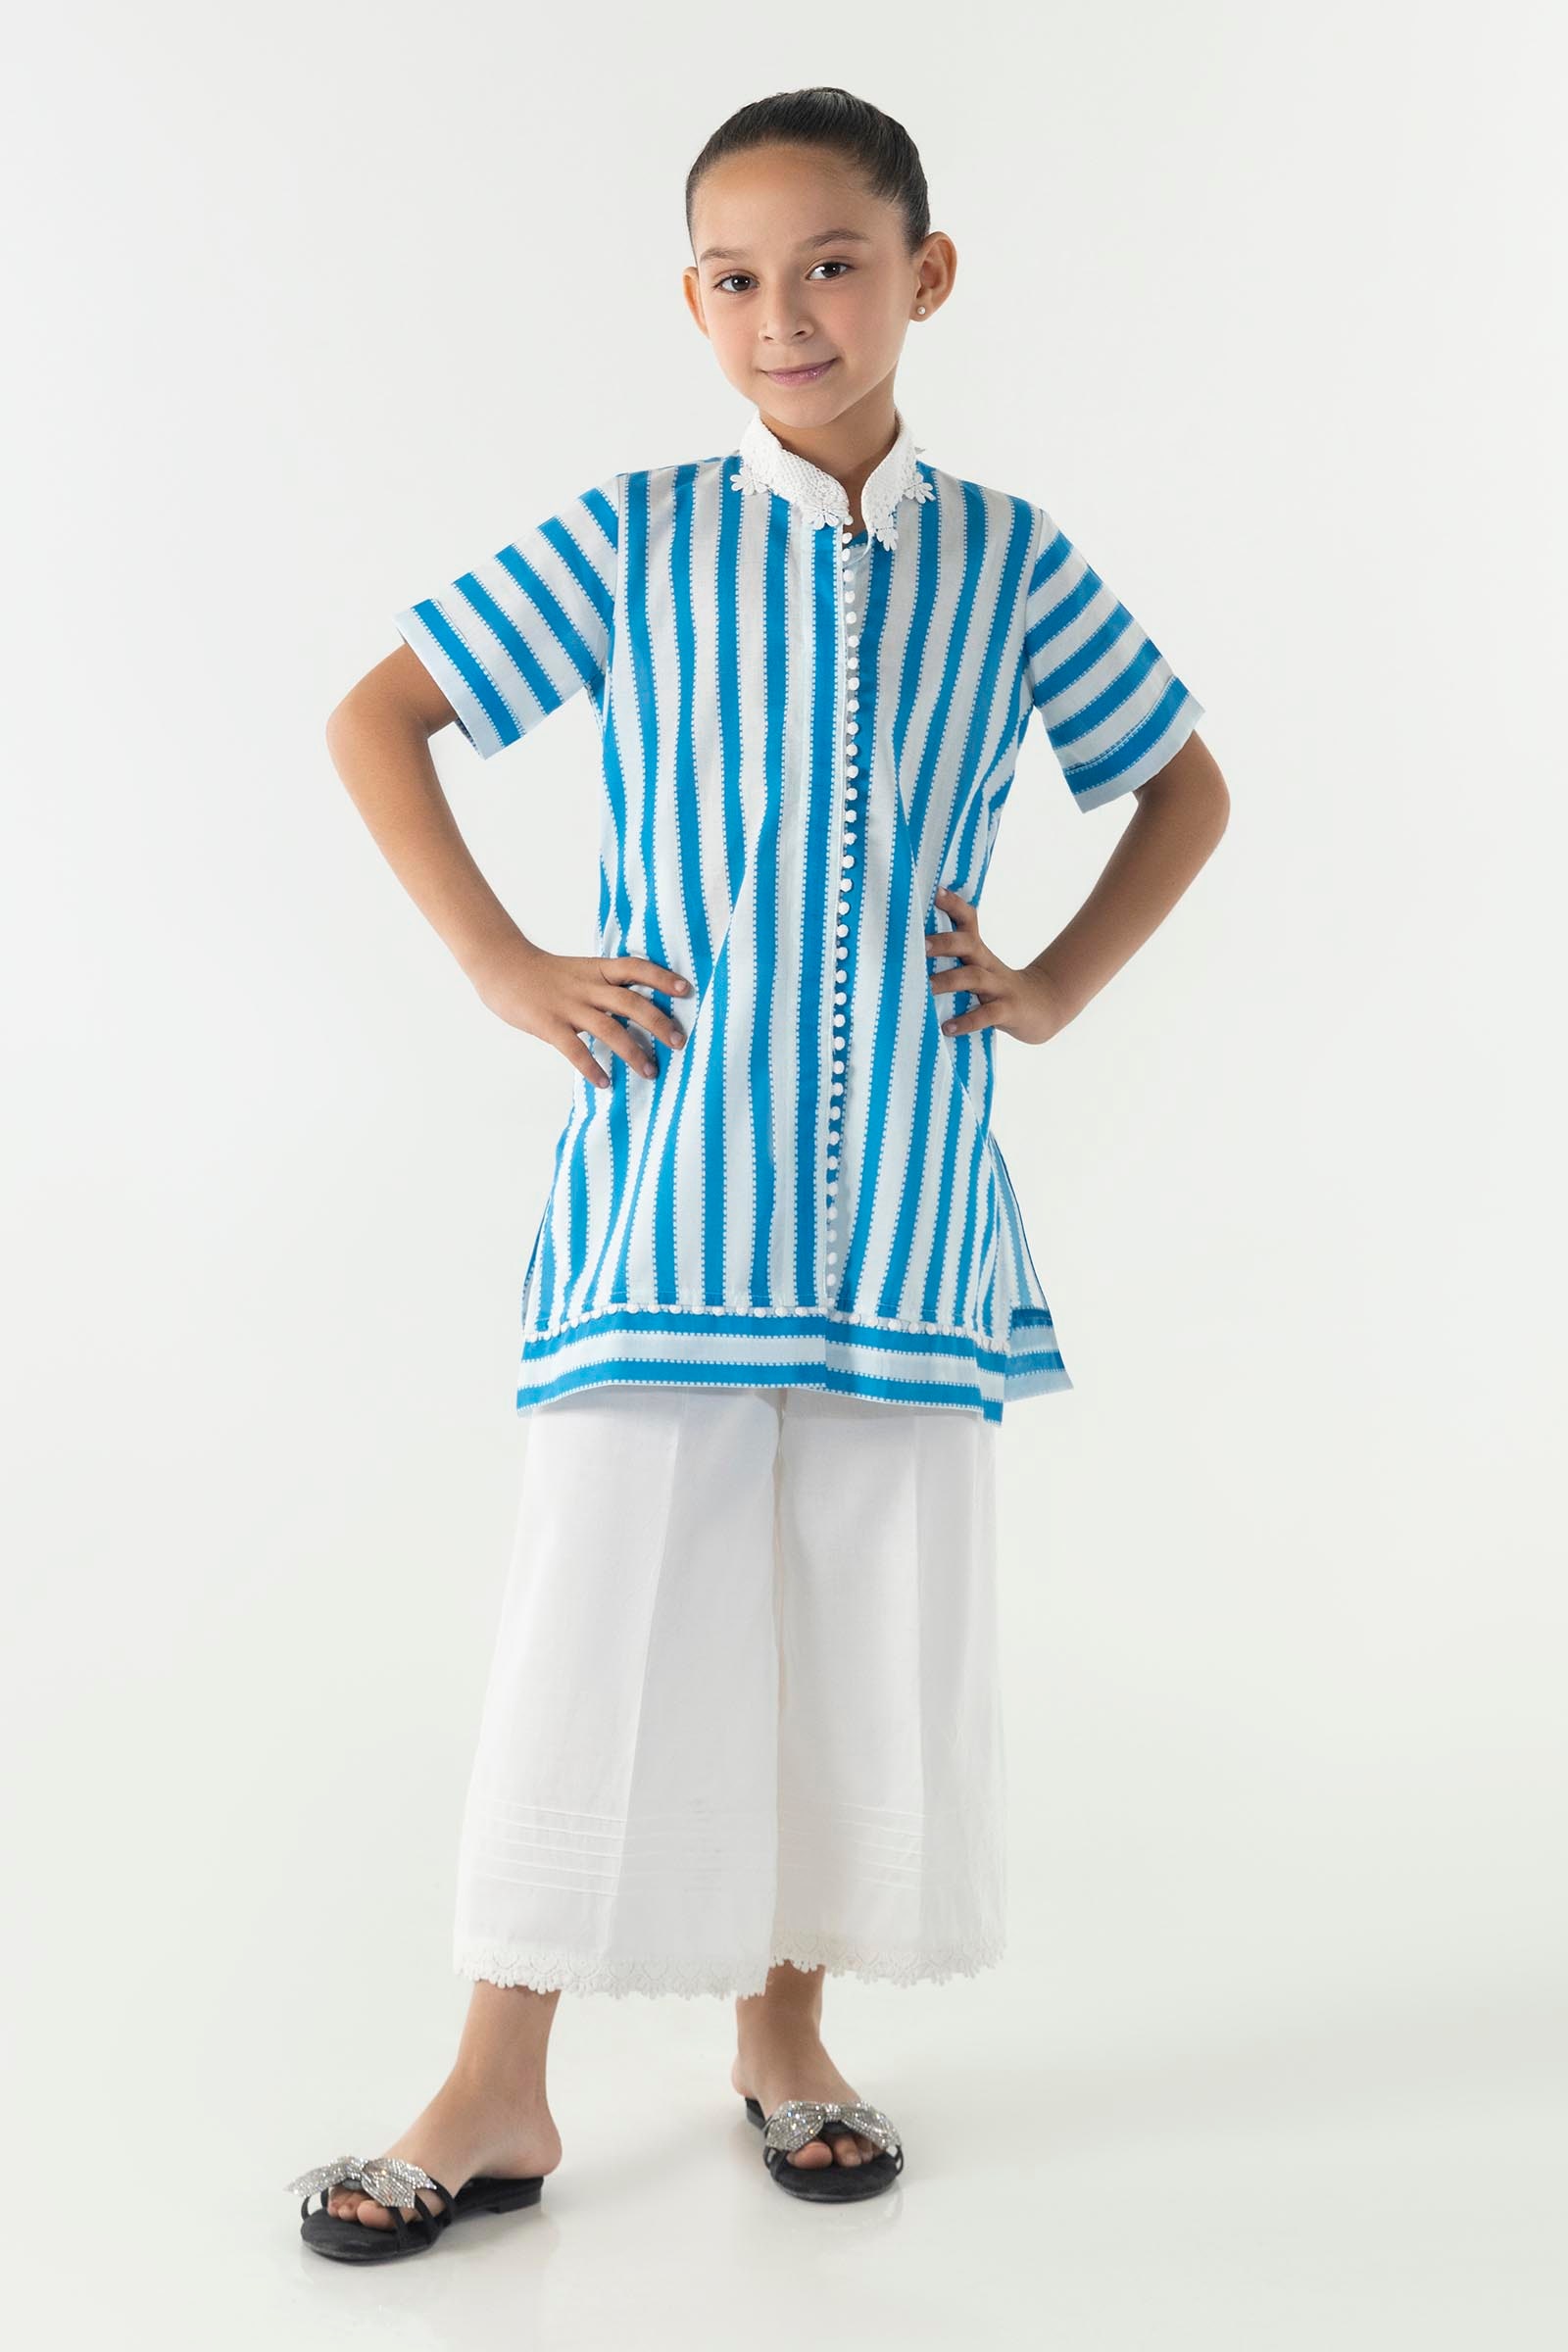
blue stripe tunic